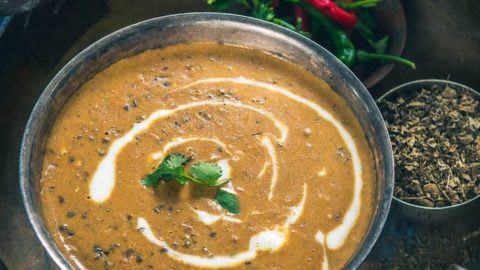
Dish: dal_makhani